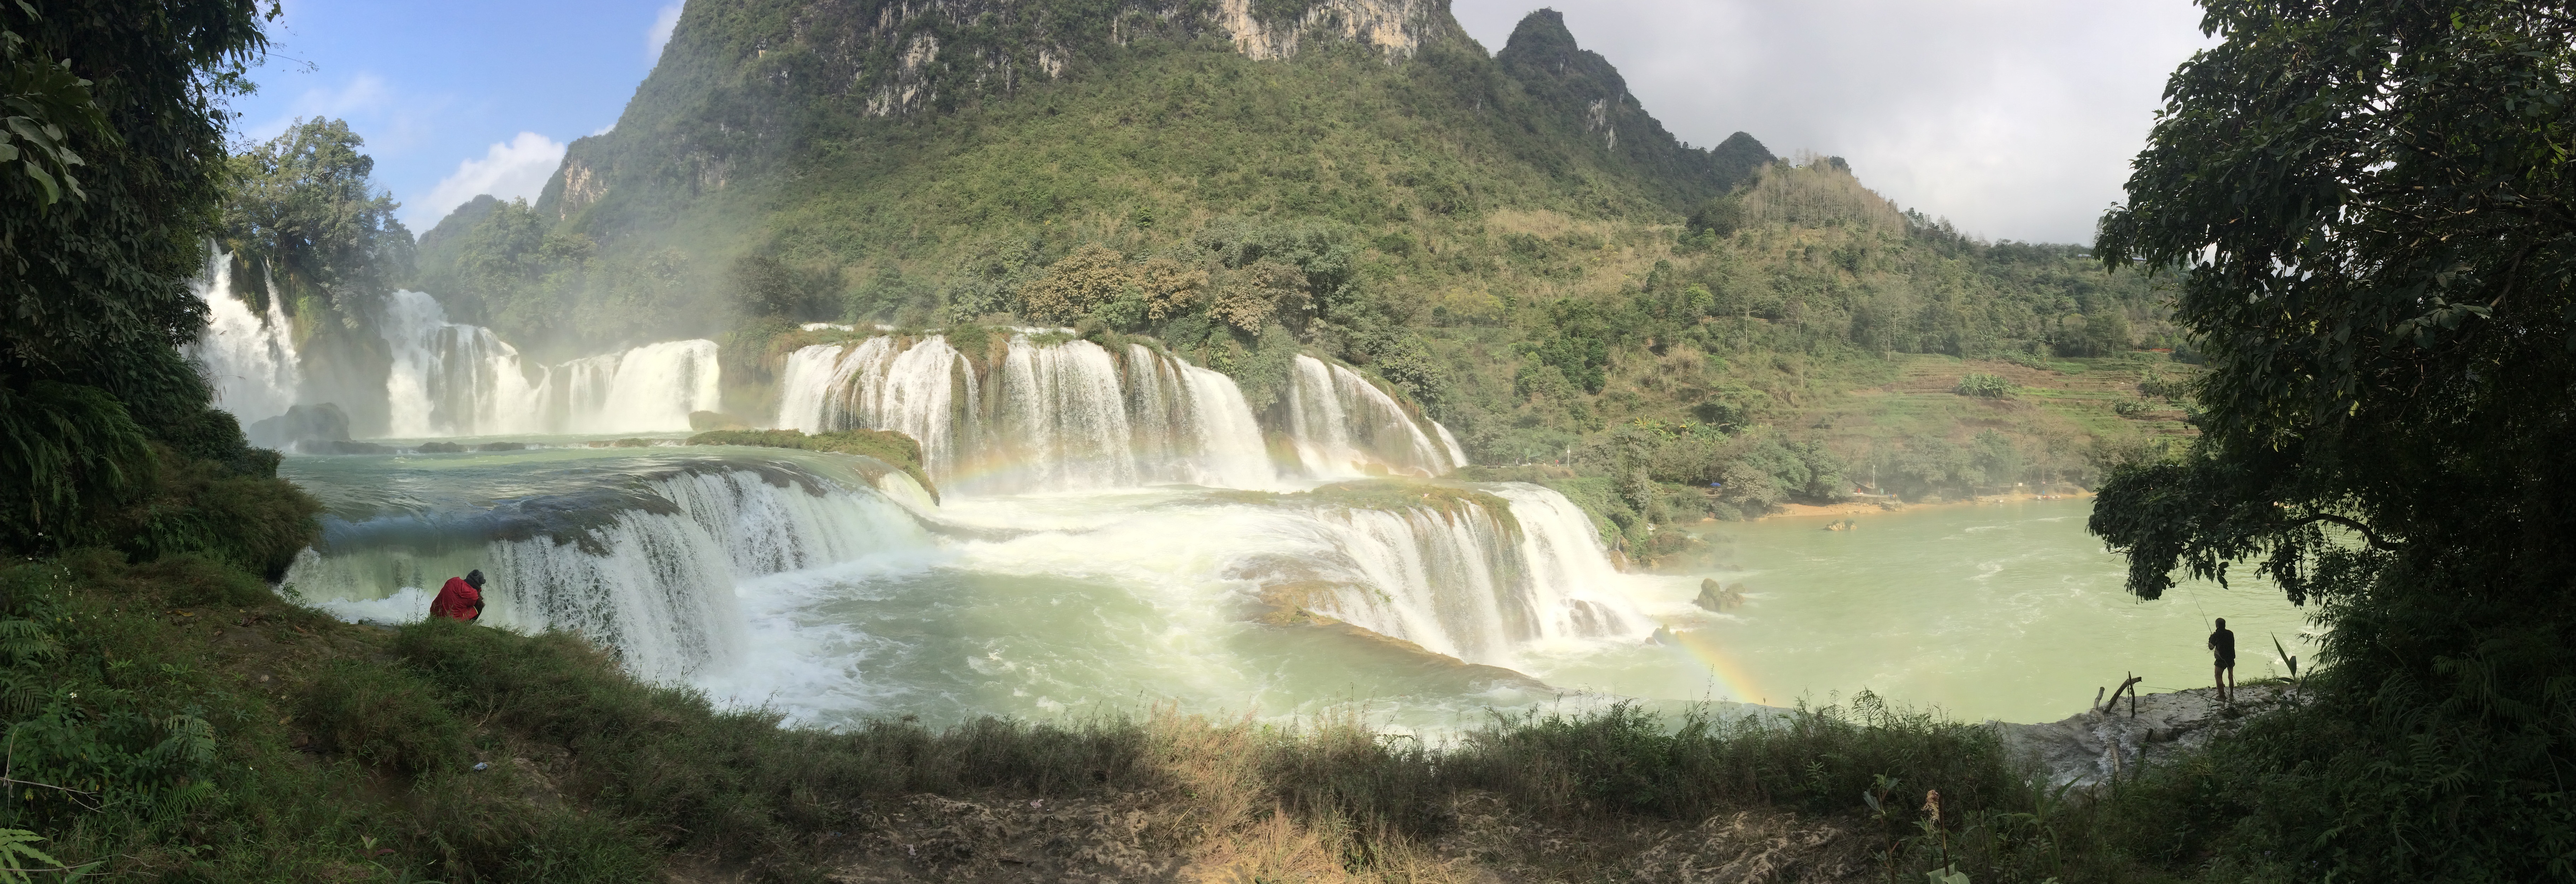
water, waterfall, fjord, body of water, wasserfall, vietnam, water feature, detian, high by, geological phenomenon